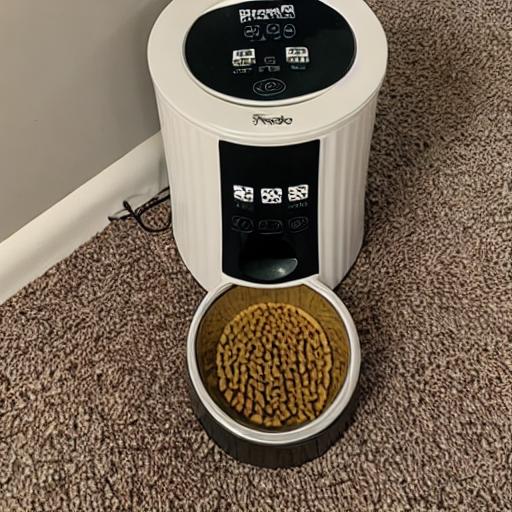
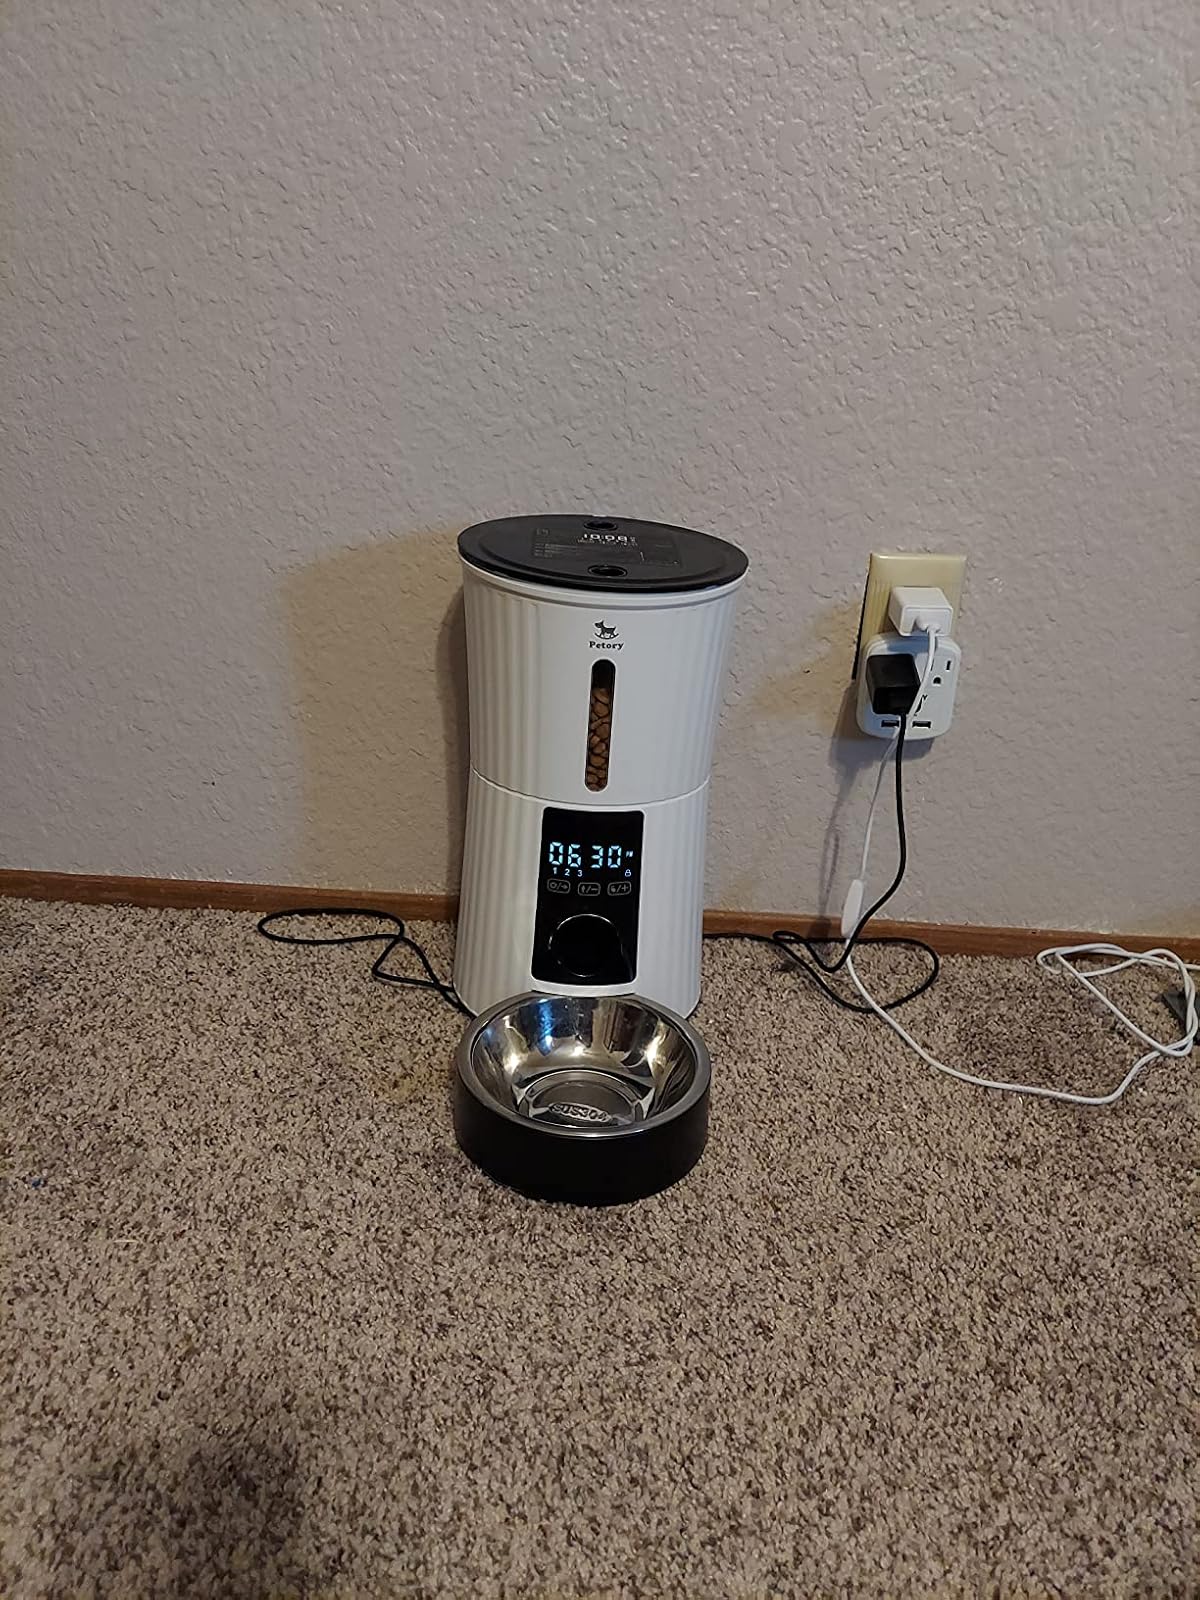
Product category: items_feeder
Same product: no